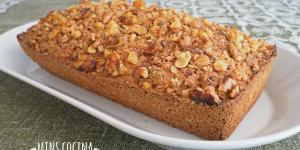
bizcocho de harina de espelta y avena